Tsvetan Radoslavov

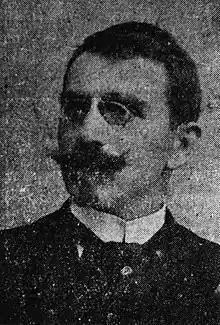
Tsvetan Radoslavov, 1912

Tsvetan Radoslavov Hadzhidenkov (1863–1931) was a Bulgarian educator and the author of the current national anthem of Bulgaria, "Mila Rodino".